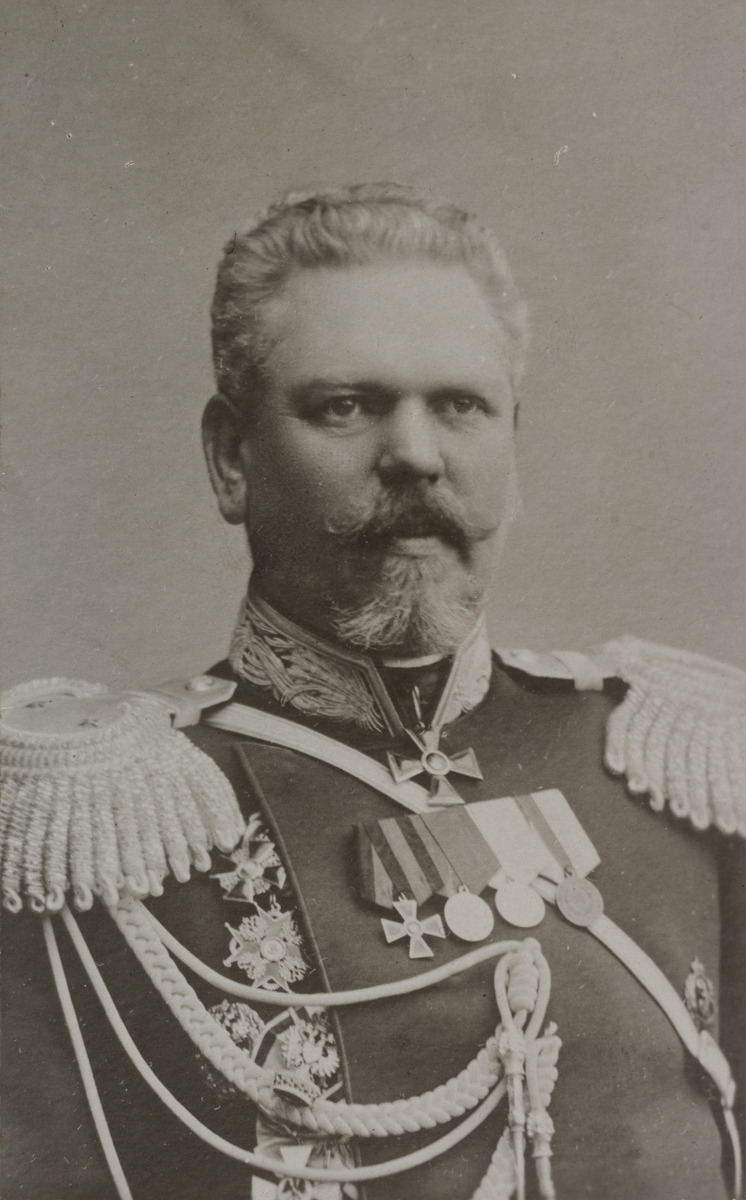
Tuntematon Venäjän armeijan everstiluutnantti
sisällön kuvaus: Tuntematon Venäjän armeijan everstiluutnantti. mustavalkoinen
Ajankohta: kuvausaika 1900 -luku alku
Aiheet: upseerit, everstiluutnantit, sotaväki, ansiomerkit, univormut